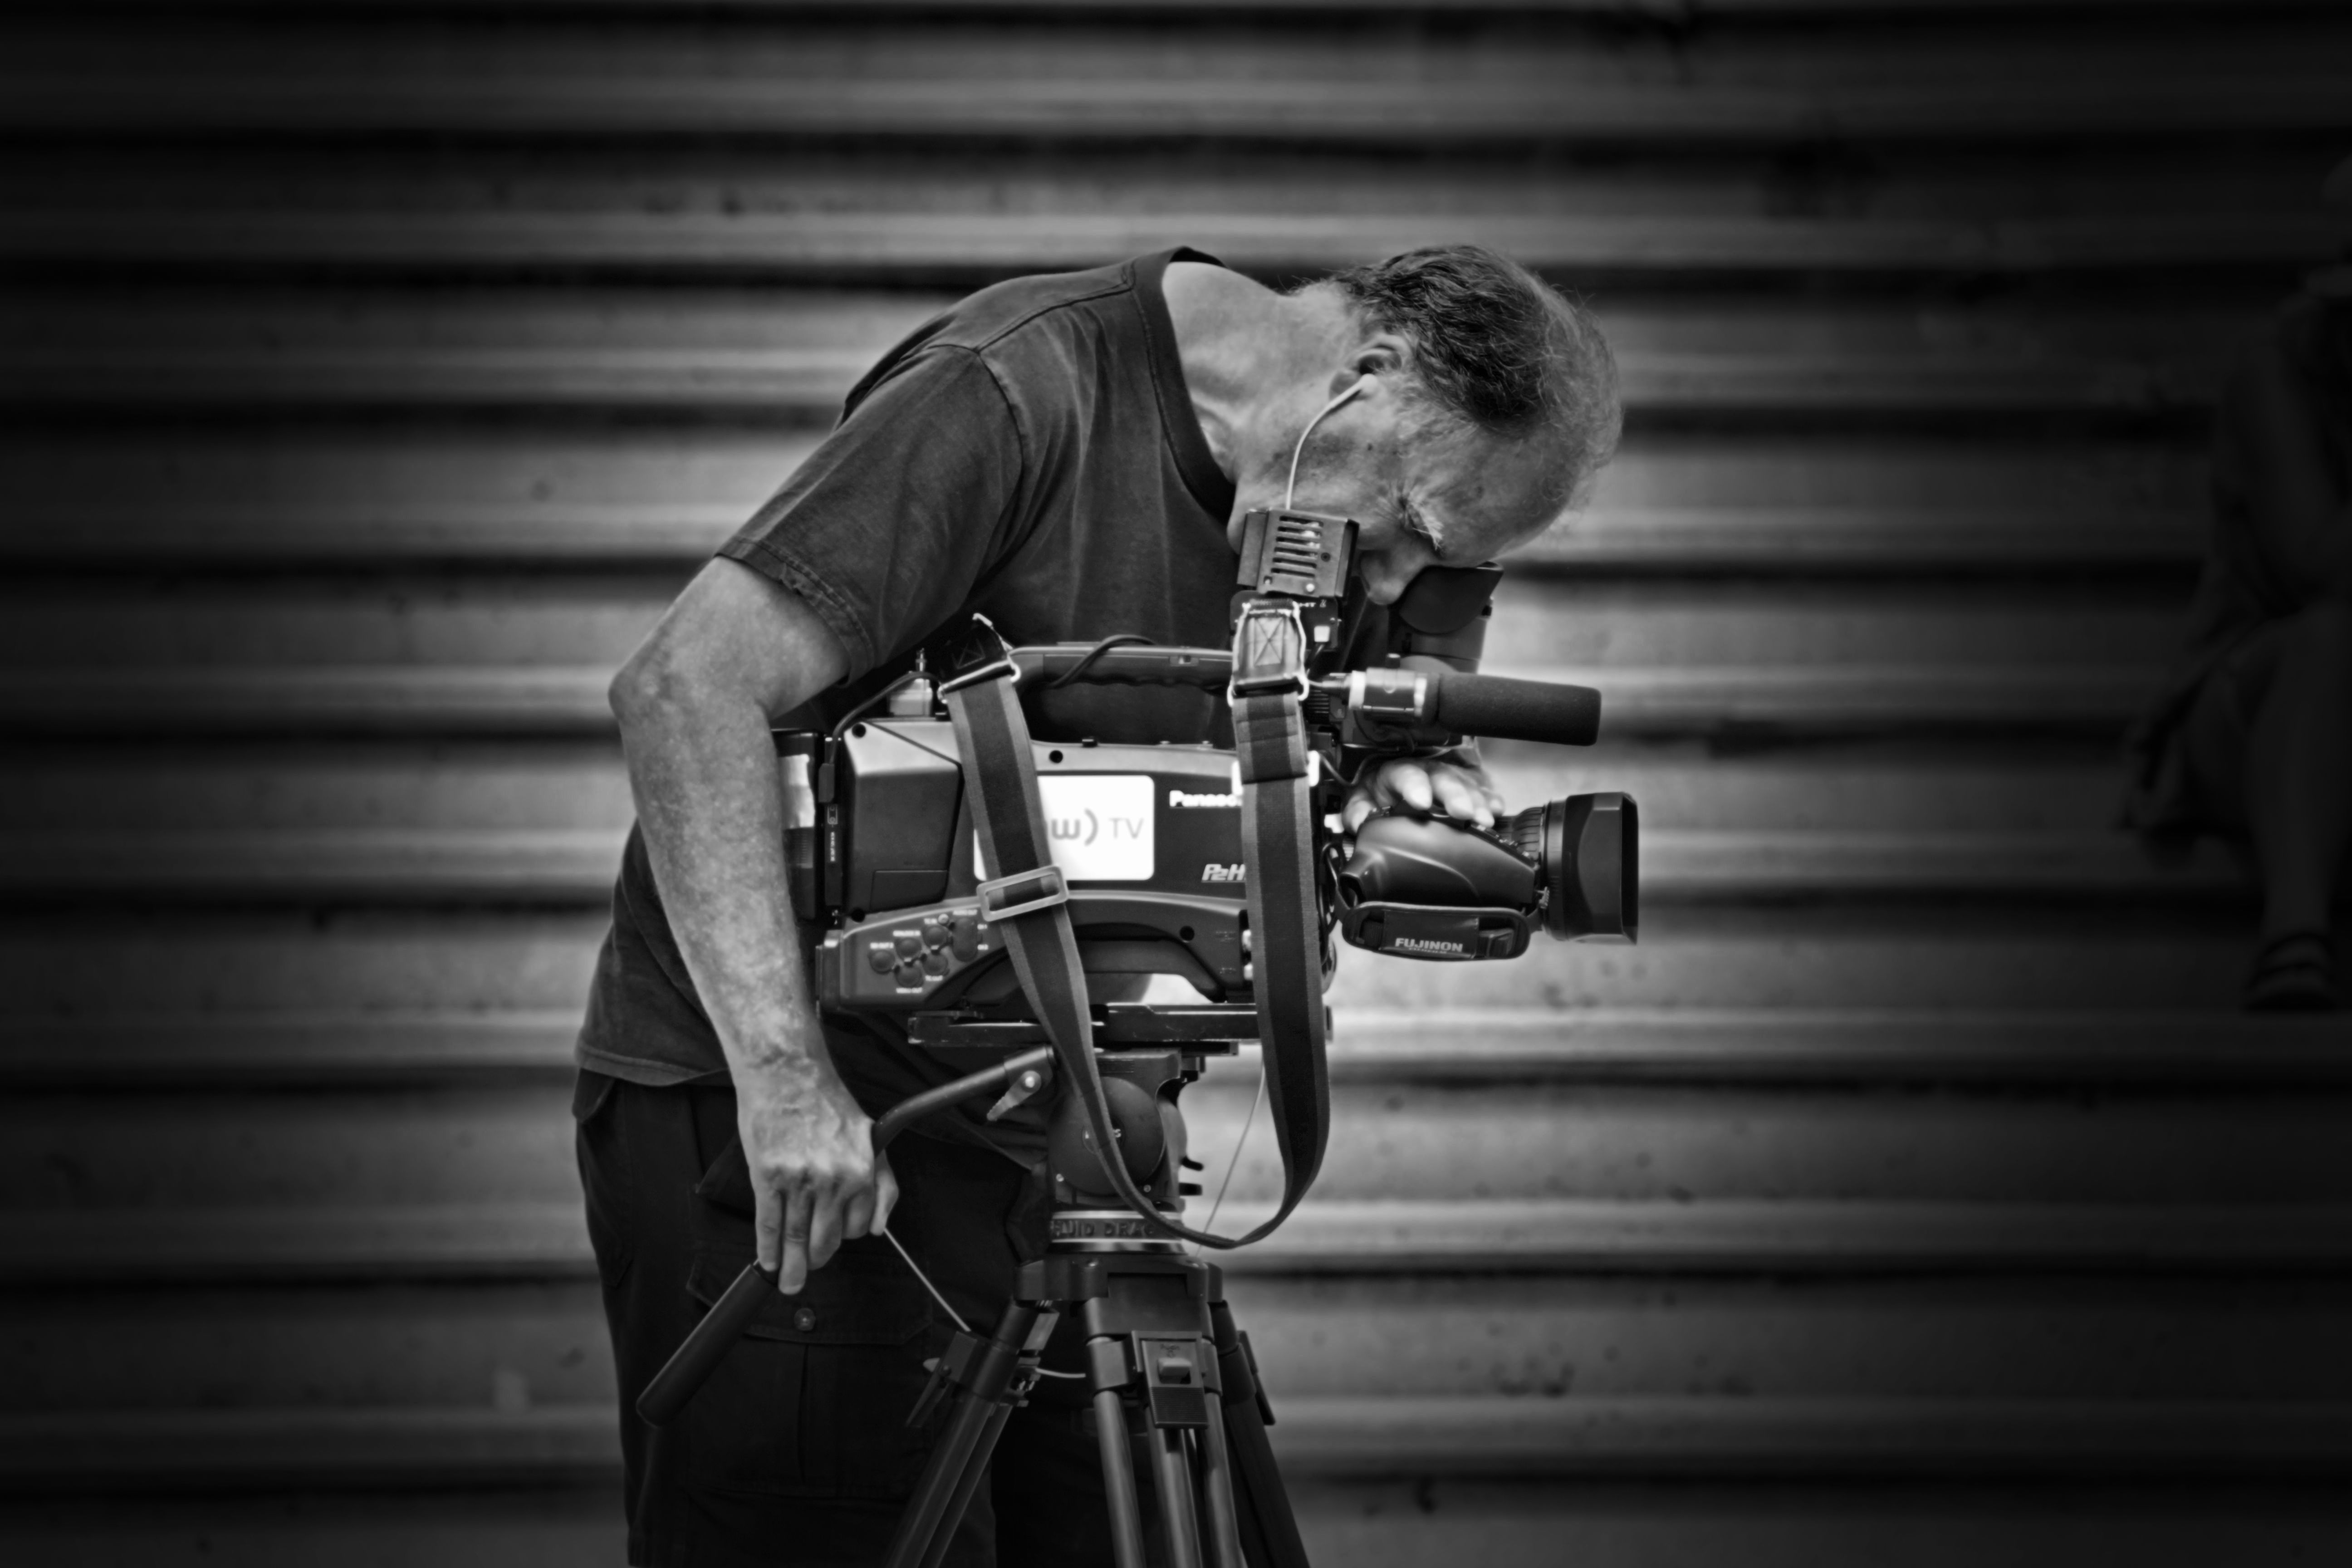
man, person, black and white, white, street, photography, downtown, summer, male, guy, portrait, sitting, darkness, black, monochrome, streetphotography, bw, blackandwhite, canada, filming, photograph, guitarist, britishcolumbia, bc, okanagan, contrasts, kelowna, tvcamera, monochrome photography, film noir, human positions